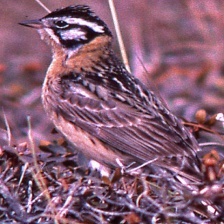
Species: SMITHS LONGSPUR
Scientific name: CALCARIUS PICTUS